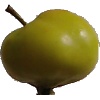
Label: Apple Red Yellow 2